Answer in natural language. Is modern brown dresser with six drawers (highlighted by a red box) further away or in front of Window (highlighted by a blue box)? Choose between the following options: in front or further away
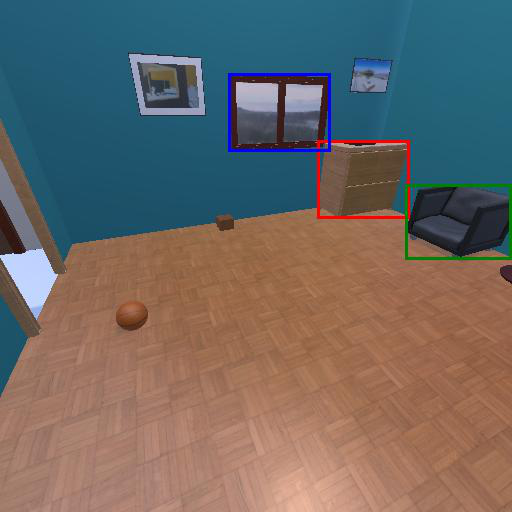
<answer>further away</answer>